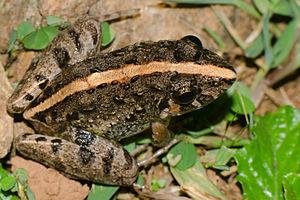
Zakerana kudremukhensis est une espèce d'amphibiens de la famille des Dicroglossidae.